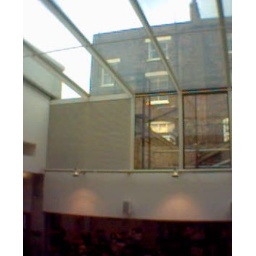
looking out over the bar and through the glass roof at the Almeida where we saw 'Enemies'